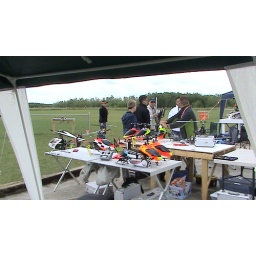
Shawn's table with a lot of Mikados and more. Great flying done by Shawn too!